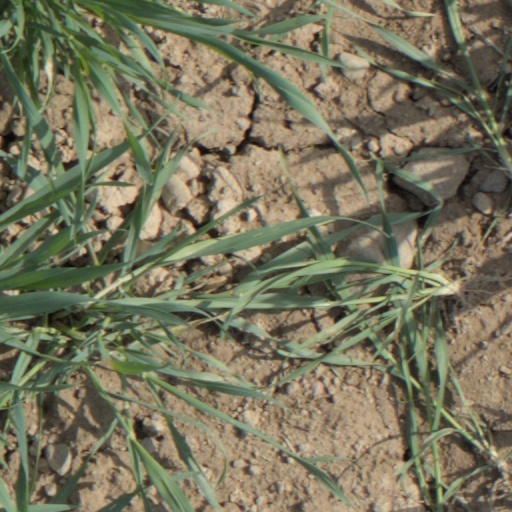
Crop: wheat